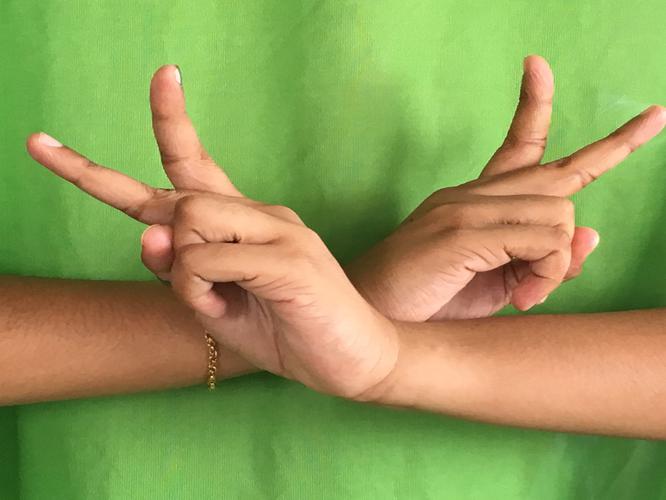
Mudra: Kartariswastika
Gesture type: double_hand